Gulf Coast State College

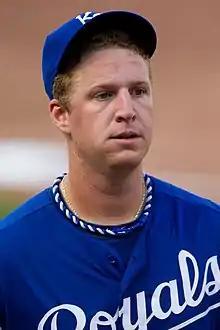
Will Smith

Gulf Coast State College is a public college in Panama City, Florida. It is part of the Florida College System and offers the Associate of Arts degree, Associate of Science degree, certificates, and as of 2011, bachelor's degrees.